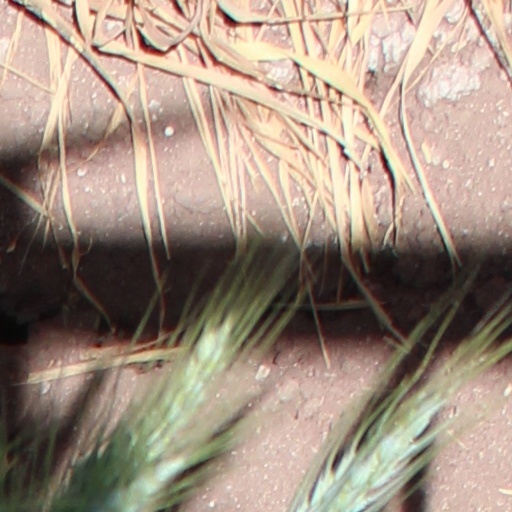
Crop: wheat